Helen Wainwright

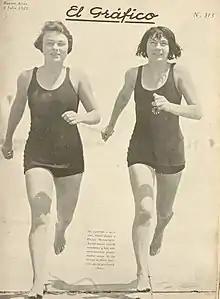
Aileen Riggin (l), with Wainwright (r), 1925

Demonstrating sustained dominance in distance freestyle, on August 19, 1922, Wainwright set a world record in the women's 1500 metres freestyle swimming event, a distance of around 1 mile, which stood for over three years.